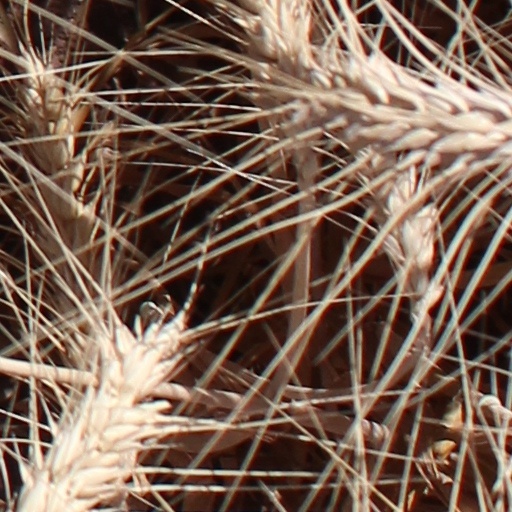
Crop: wheat